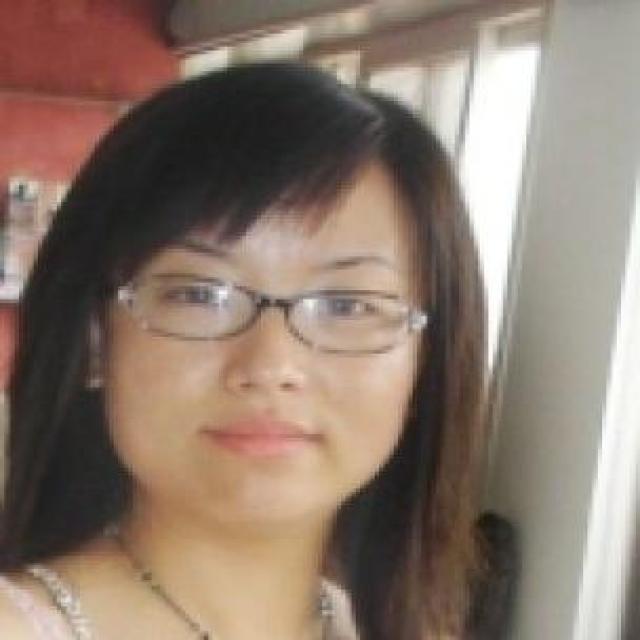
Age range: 21-44